828

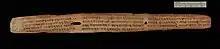
One of the oldest known dated Sanskrit manuscripts from South Asia, this specimen transmits a substantial portion of "Pārameśvaratantra", a scripture of the Shaiva Siddhanta, that taught the worship of Shiva as "Pārameśvara" ("Supreme Lord"). A note in the manuscript states that it was copied in the year 252, which some scholars judge to be of the era established by the Nepalese king Amśuvaran, therefore corresponding to 828 CE. Cambridge University Library

Year 828 (DCCCXXVIII) was a leap year starting on Wednesday of the Julian calendar.